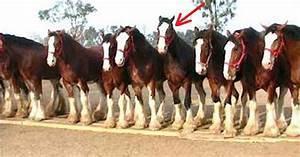
horse